Chinese zodiac

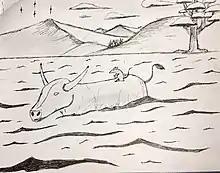
This image depicts a scene from "The Great Race" folk story, in which the Ox carries the Rat across the river.

As the Chinese zodiac is derived according to the ancient Five Elements Theory, every Chinese sign is associated with five elements with relations, among those elements, of interpolation, interaction, over-action, and counter-action—believed to be the common law of motions and changes of creatures in the universe. Different people born under each animal sign supposedly have different personalities, and practitioners of Chinese astrology consult such traditional details and compatibilities to offer putative guidance in life or for love and marriage. A common way to explore zodiac compatibility is with a chart showing how each zodiac sign interacts other signs. For example, constellations that are considered compatible with each other may have similar values and interests, while incompatible constellations may have conflicting personalities and ways of communicating.